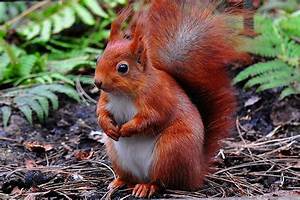
Label: scoiattolo